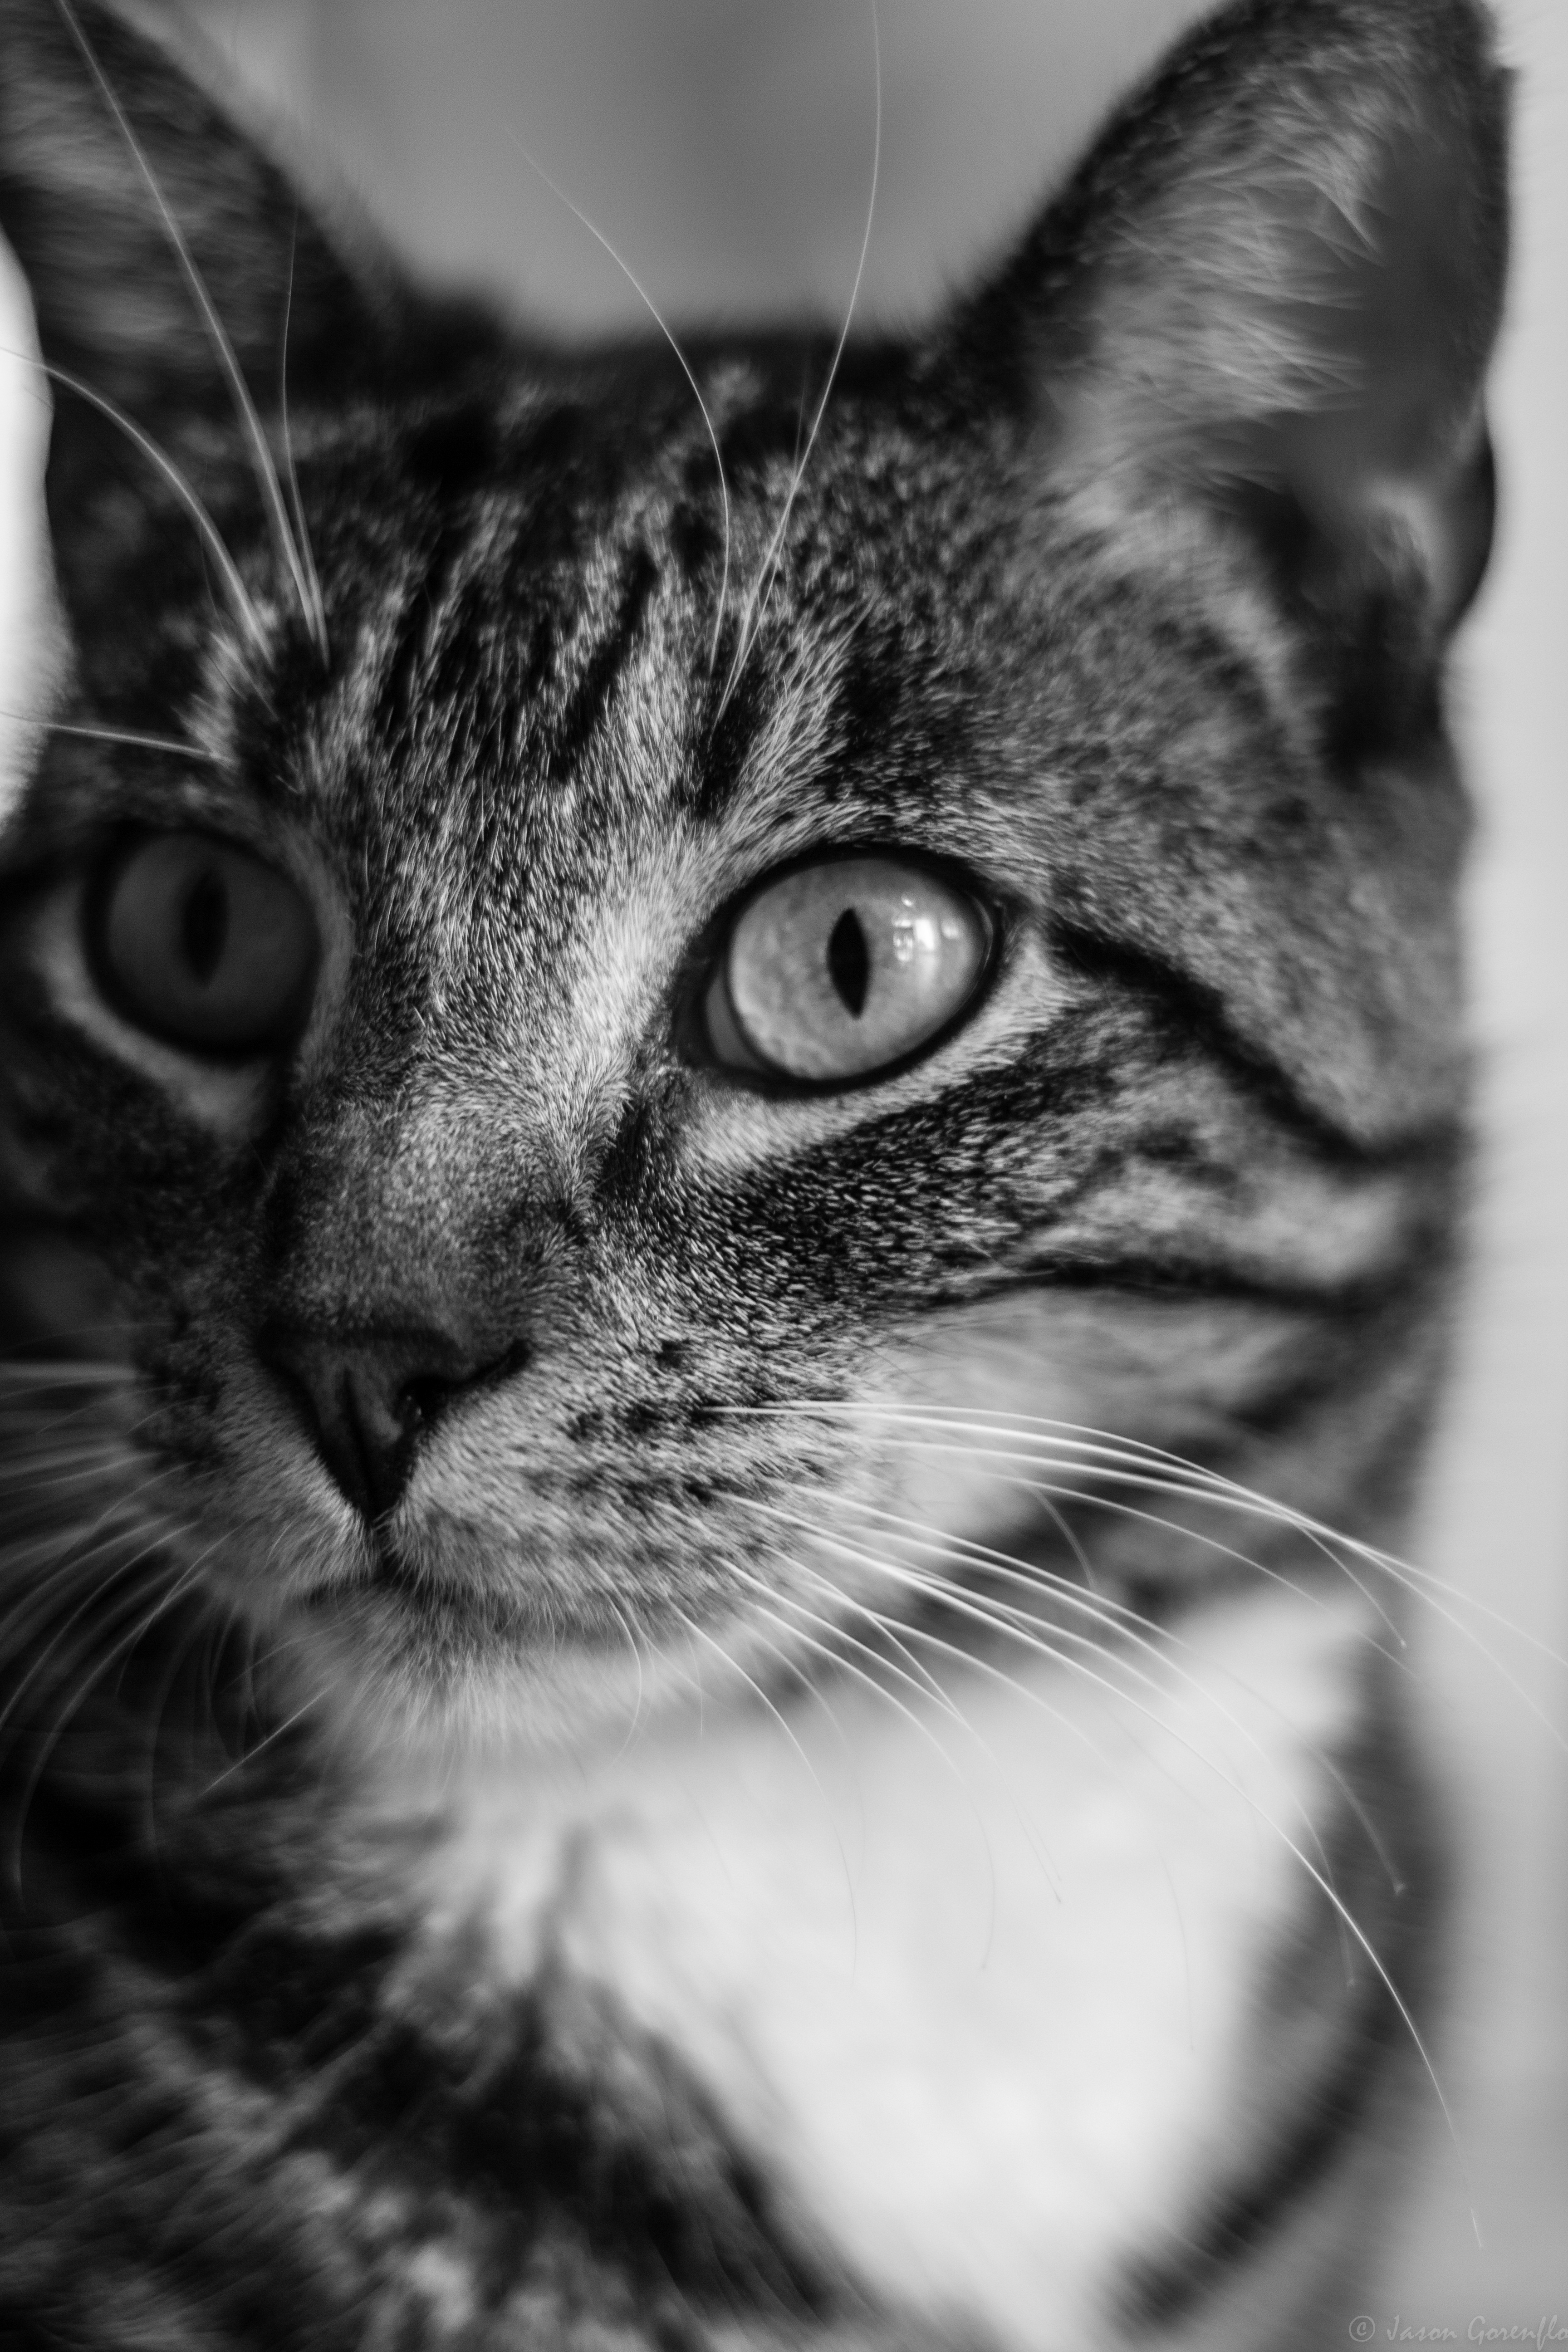
black and white, hair, photography, animal, love, pet, fur, fluffy, kitten, cat, small, feline, tabby, mammal, black, monochrome, close up, nose, whiskers, kitty, snout, furry, vertebrate, domestic, adorable, cute cat, cute animals, tabby cat, european shorthair, monochrome photography, small to medium sized cats, cat like mammal, domestic short haired cat, american shorthair